Möbius strip

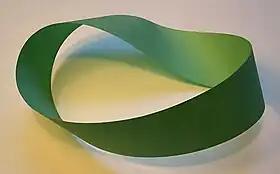
A paper Möbius strip

In mathematics, a Möbius strip, Möbius band, or Möbius loop is a surface that can be formed by attaching the ends of a strip of paper together with a half-twist. As a mathematical object, it was discovered by Johann Benedict Listing and August Ferdinand Möbius in 1858, but it had already appeared in Roman mosaics from the third century CE. The Möbius strip is a non-orientable surface, meaning that within it one cannot consistently distinguish clockwise from counterclockwise turns. Every non-orientable surface contains a Möbius strip.